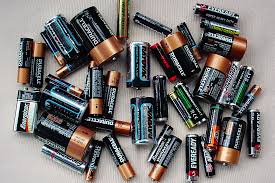
Waste category: battery